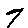
Label: 7